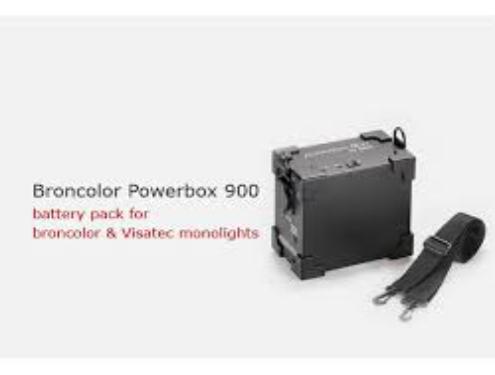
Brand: Bron Elektronik
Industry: Electronic